Ross rifle

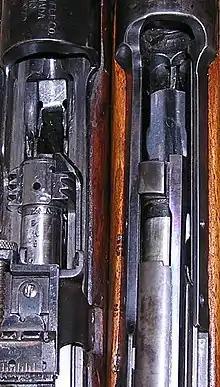
Mechanism comparison between Ross Mk III (1910) and Mk II** (1907)

The shortcomings of the rifle were made apparent before the Second Battle of Ypres in April 1915. Princess Patricia's Canadian Light Infantry was the first unit to voice its objections about the rifle; the regiment replaced the Ross rifle with the more familiar and rugged Lee-Enfield and later persuaded the 3rd Division to switch to the Lee-Enfield. The rifle had problems when British-made ammunition was used, which was produced with lower tolerances than Canadian-made ammunition. Another part of the jamming problem came from the bolt's outer face hitting the bolt stop, then deforming the thread shape. The bolt could also be taken apart for cleaning and inadvertently reassembled in a manner that would fail to lock but still allow a round to be fired, leading to serious injury or death of the operator as the bolt flew back into his face. Reports of such incidents like this were relatively minor.